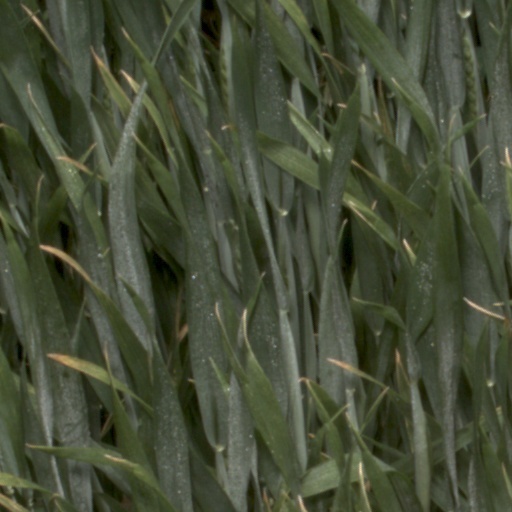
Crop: wheat